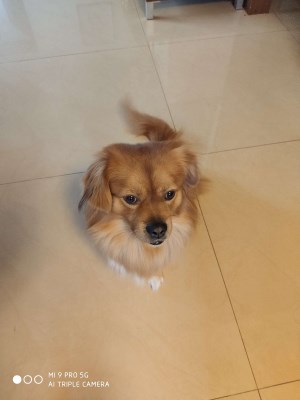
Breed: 3336-n000121-chinese_rural_dog